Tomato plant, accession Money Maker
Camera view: vertical (180 deg); turntable rotation: 0 degrees
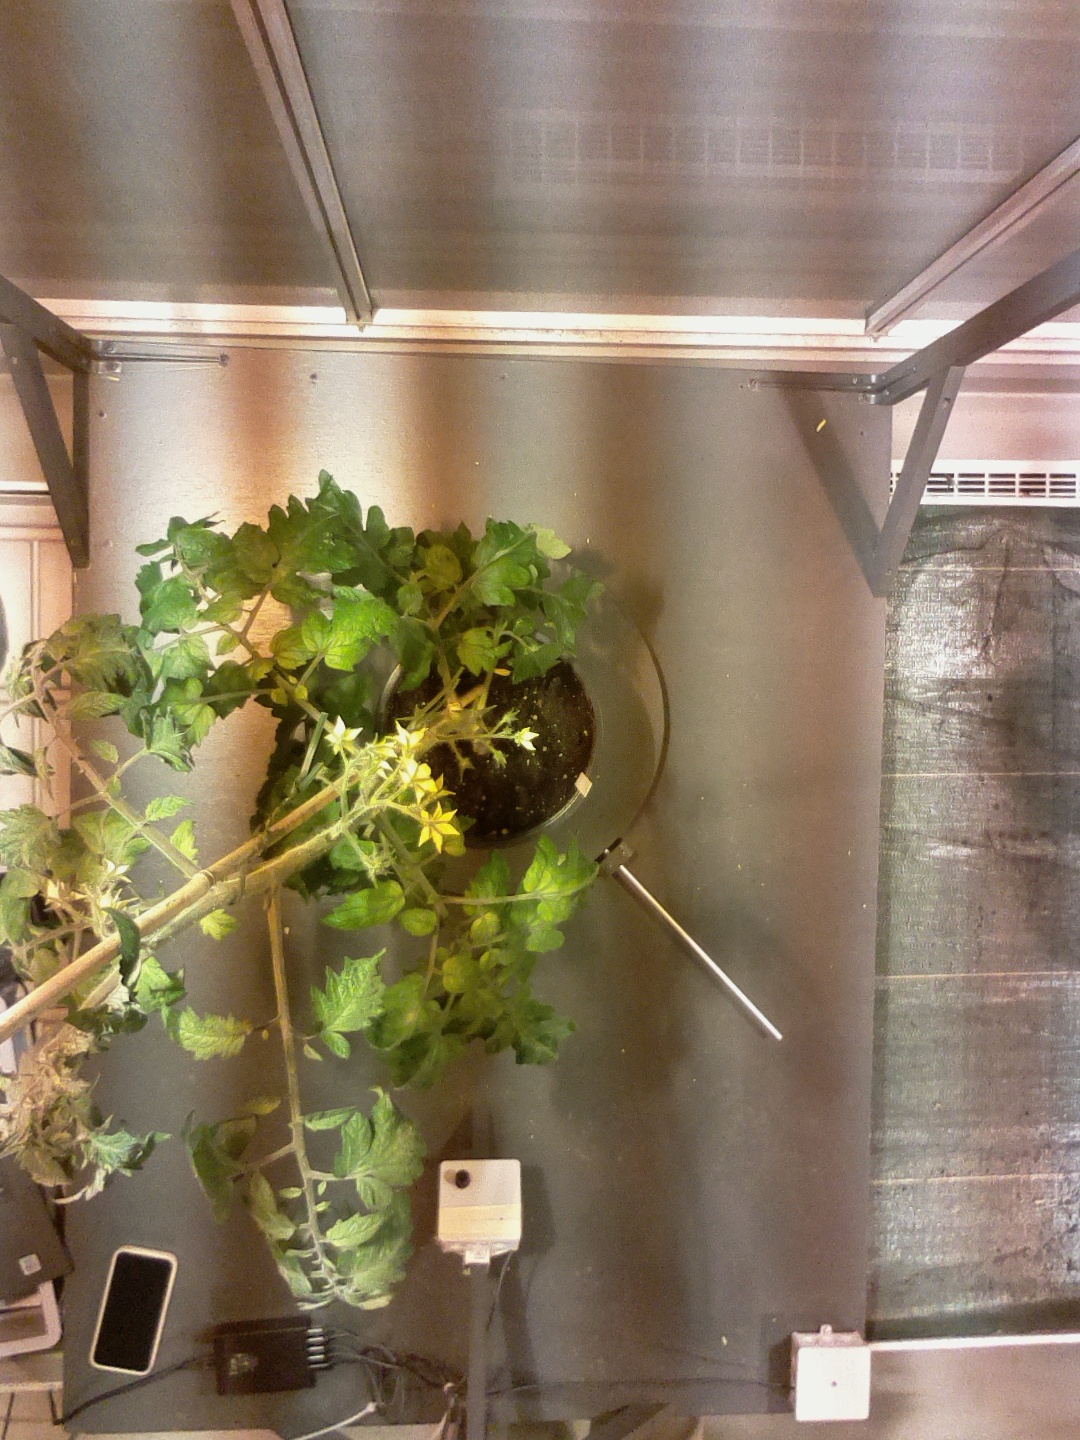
BBCH growth stage 70: Fruits at the main stem or branches visibles